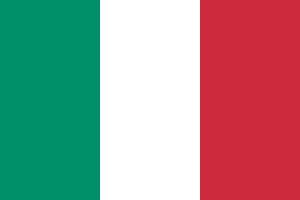
Le drapeau de l'Italie est le drapeau national de la république italienne. Il est composé de trois bandes verticales, une verte, une blanche et une rouge.